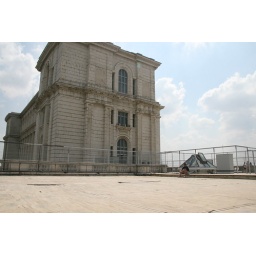
On the roof of Palace of the Parliament in Bucharest- second biggest building in the world